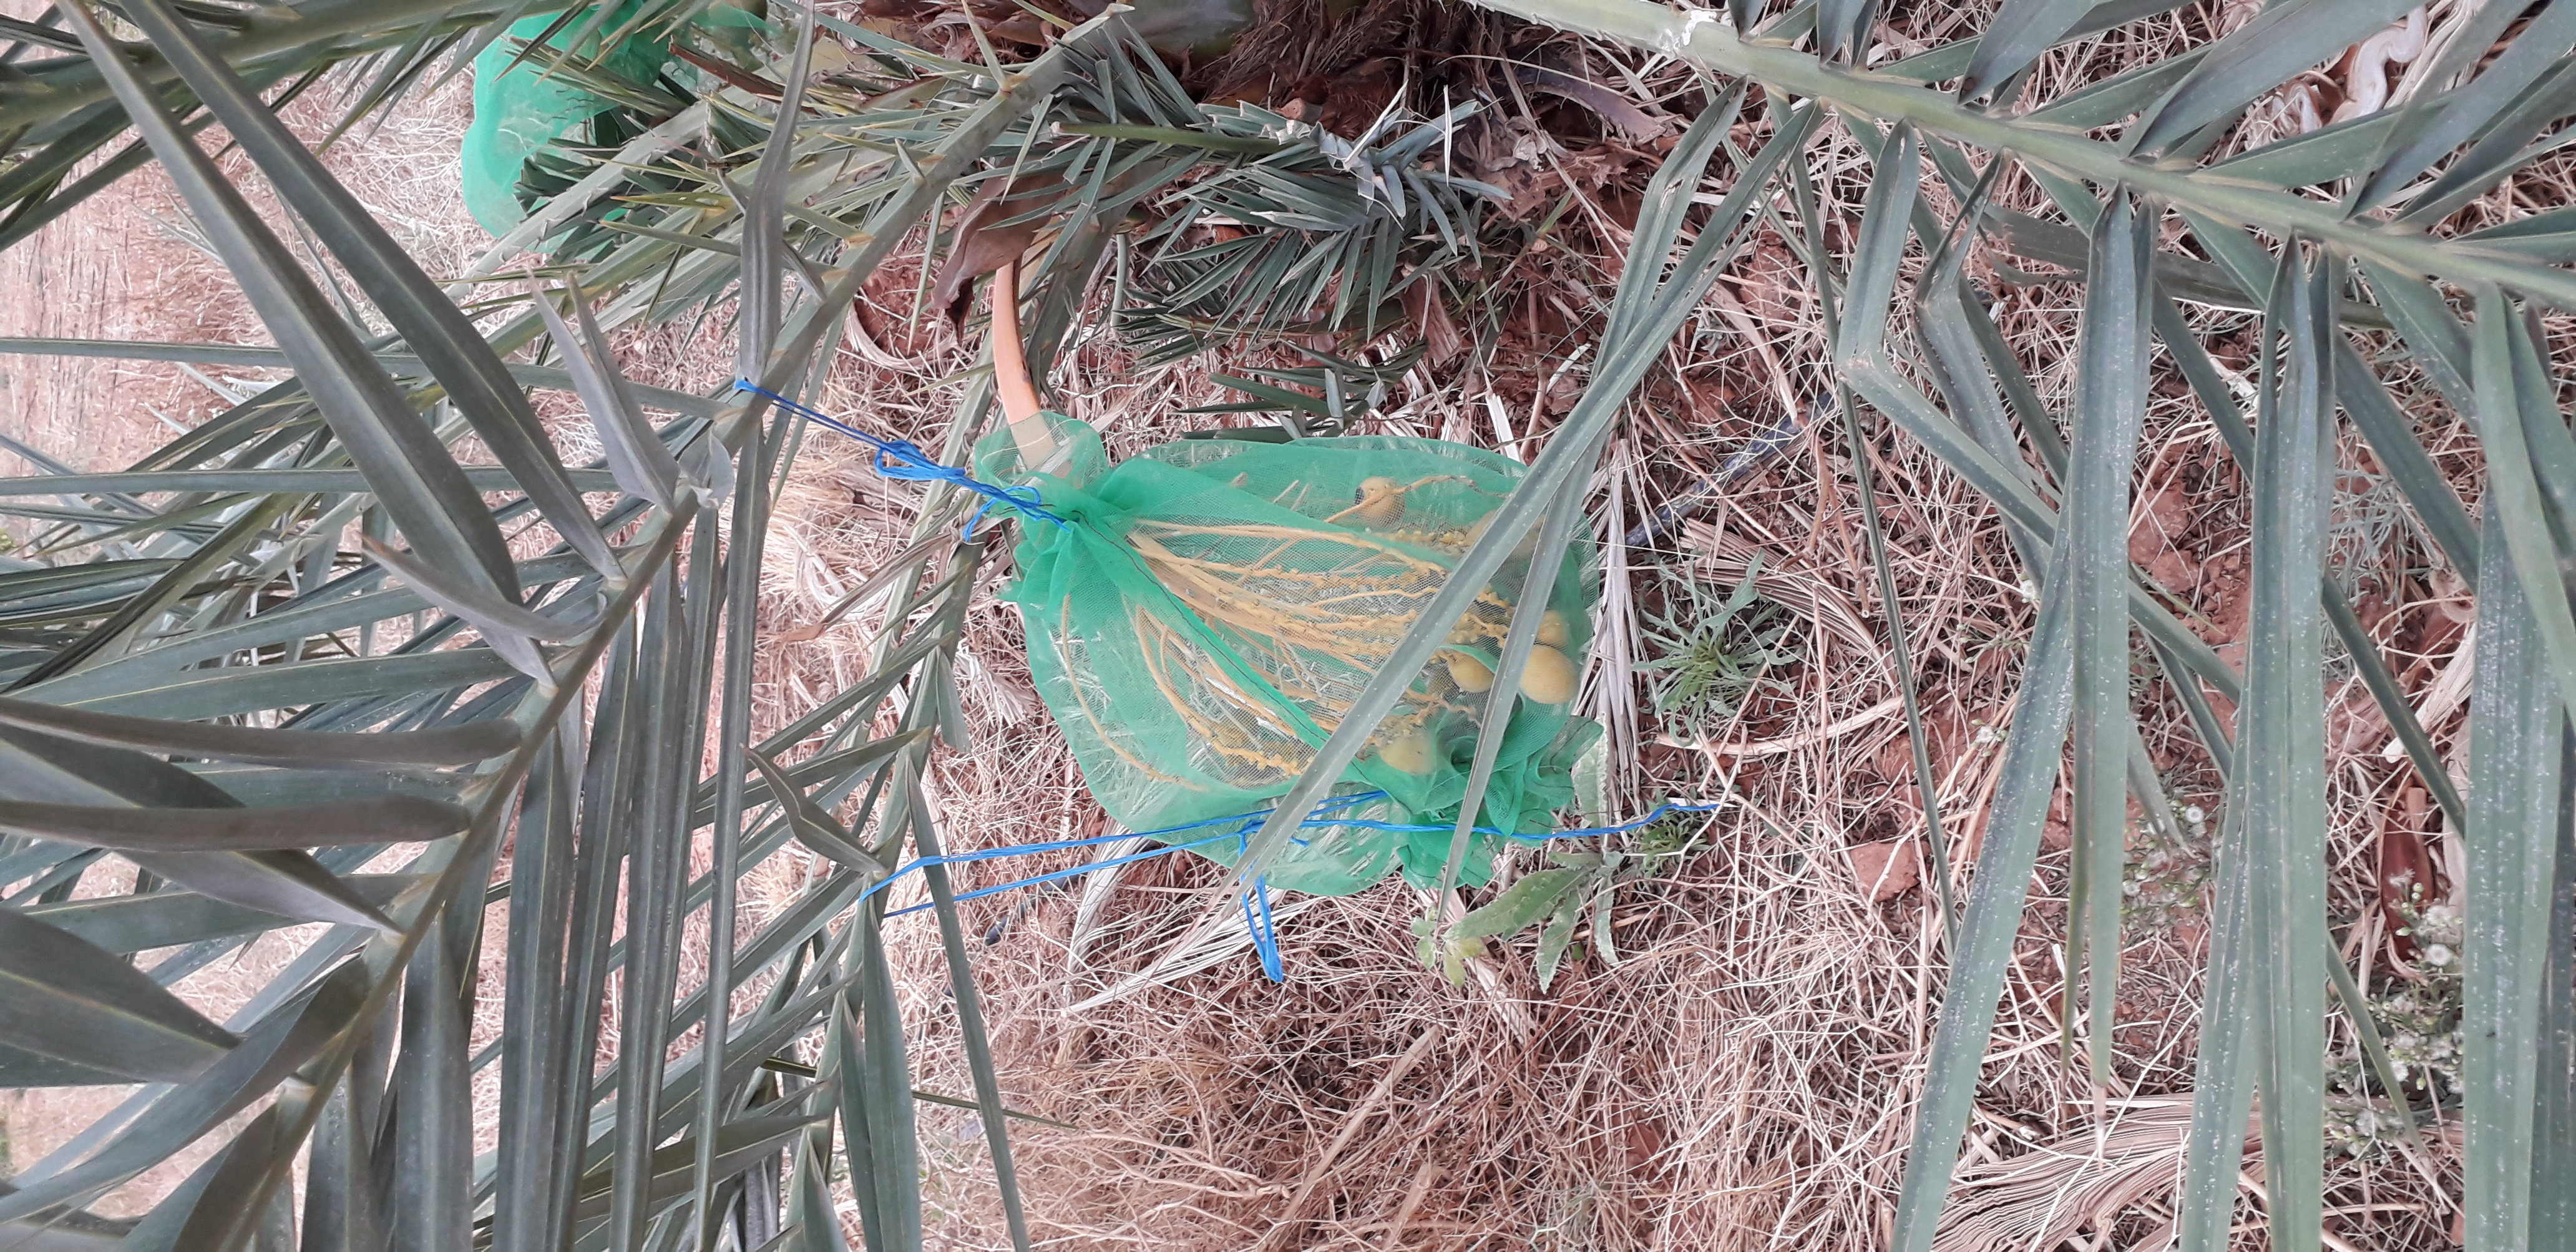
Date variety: Boumajhoul